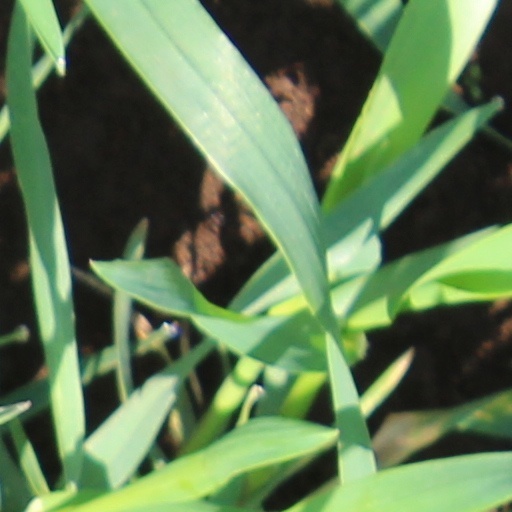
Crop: wheat